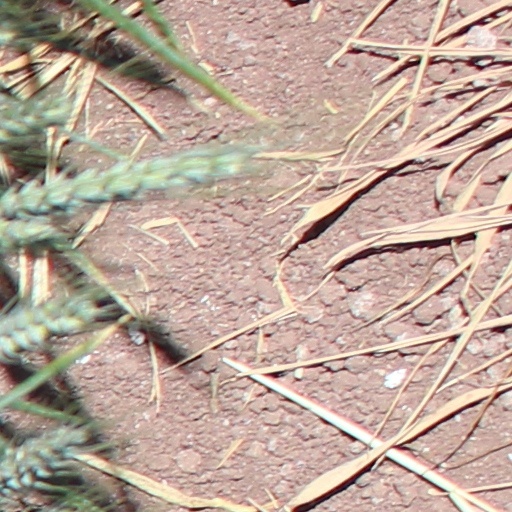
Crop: wheat